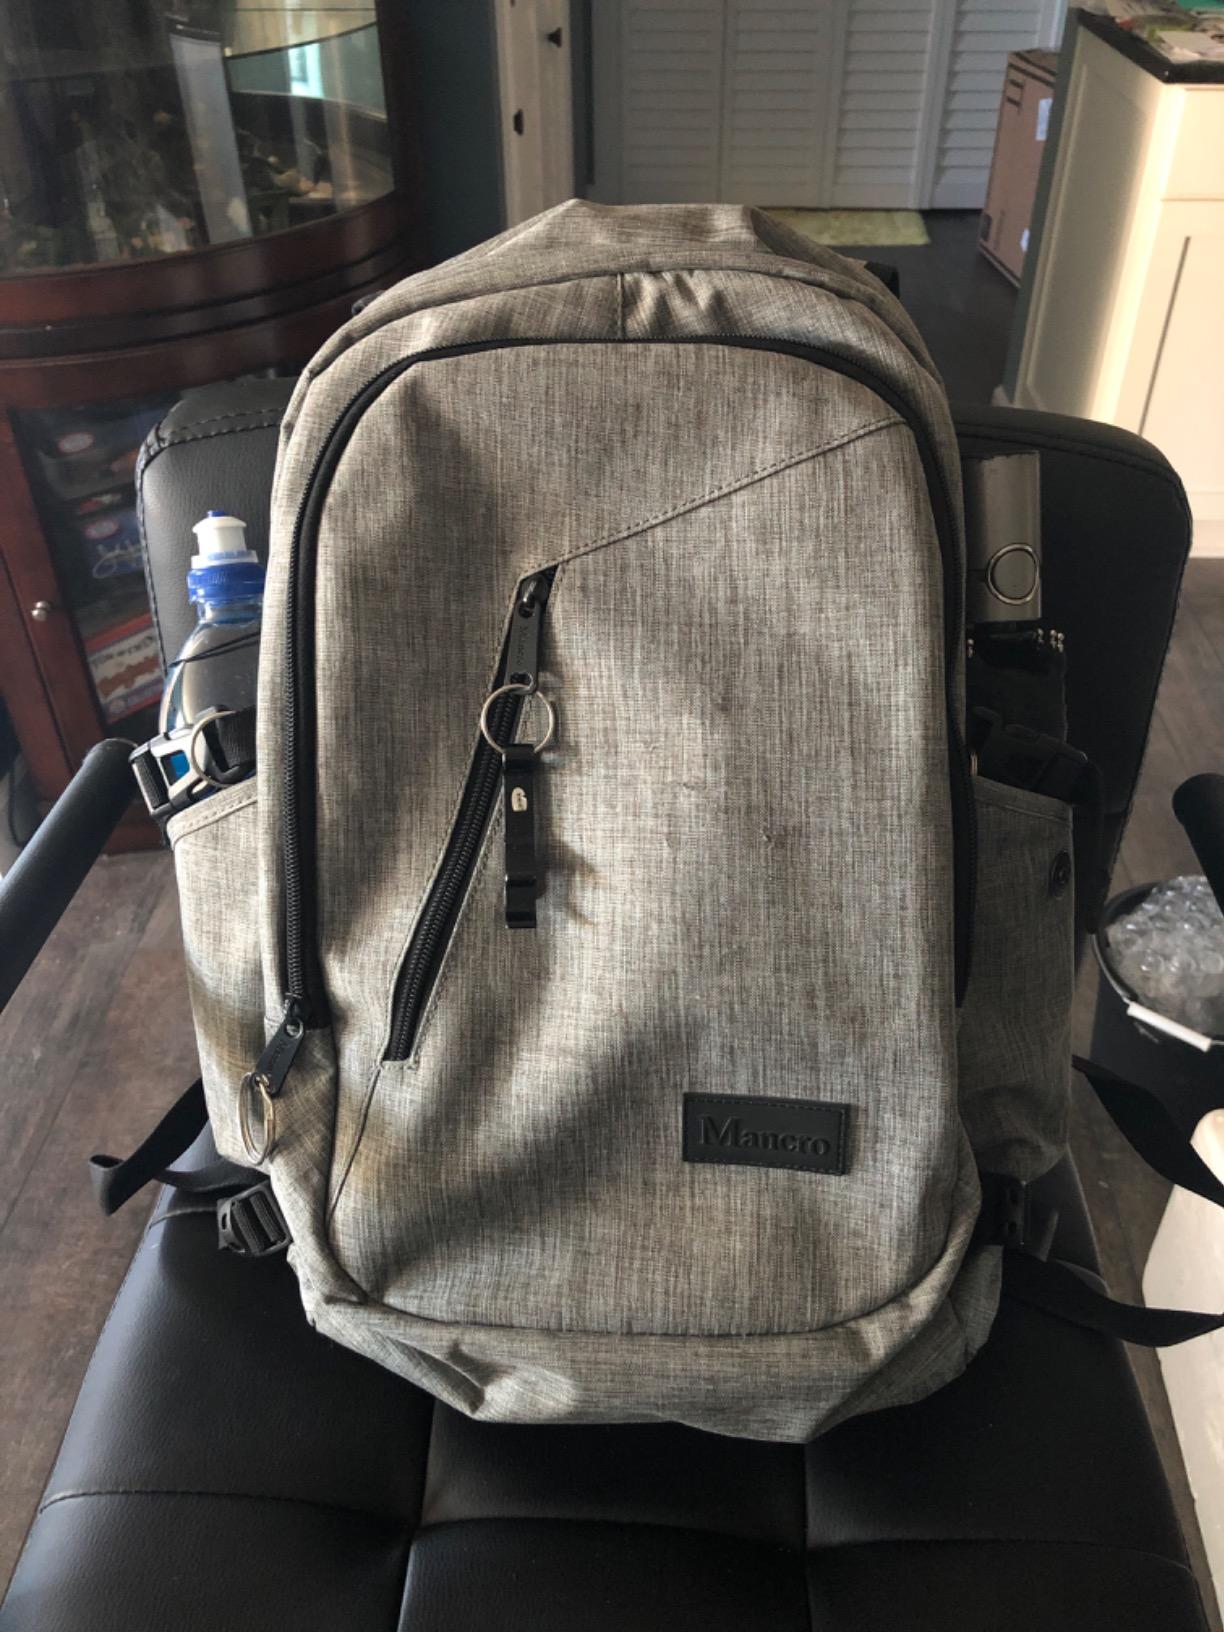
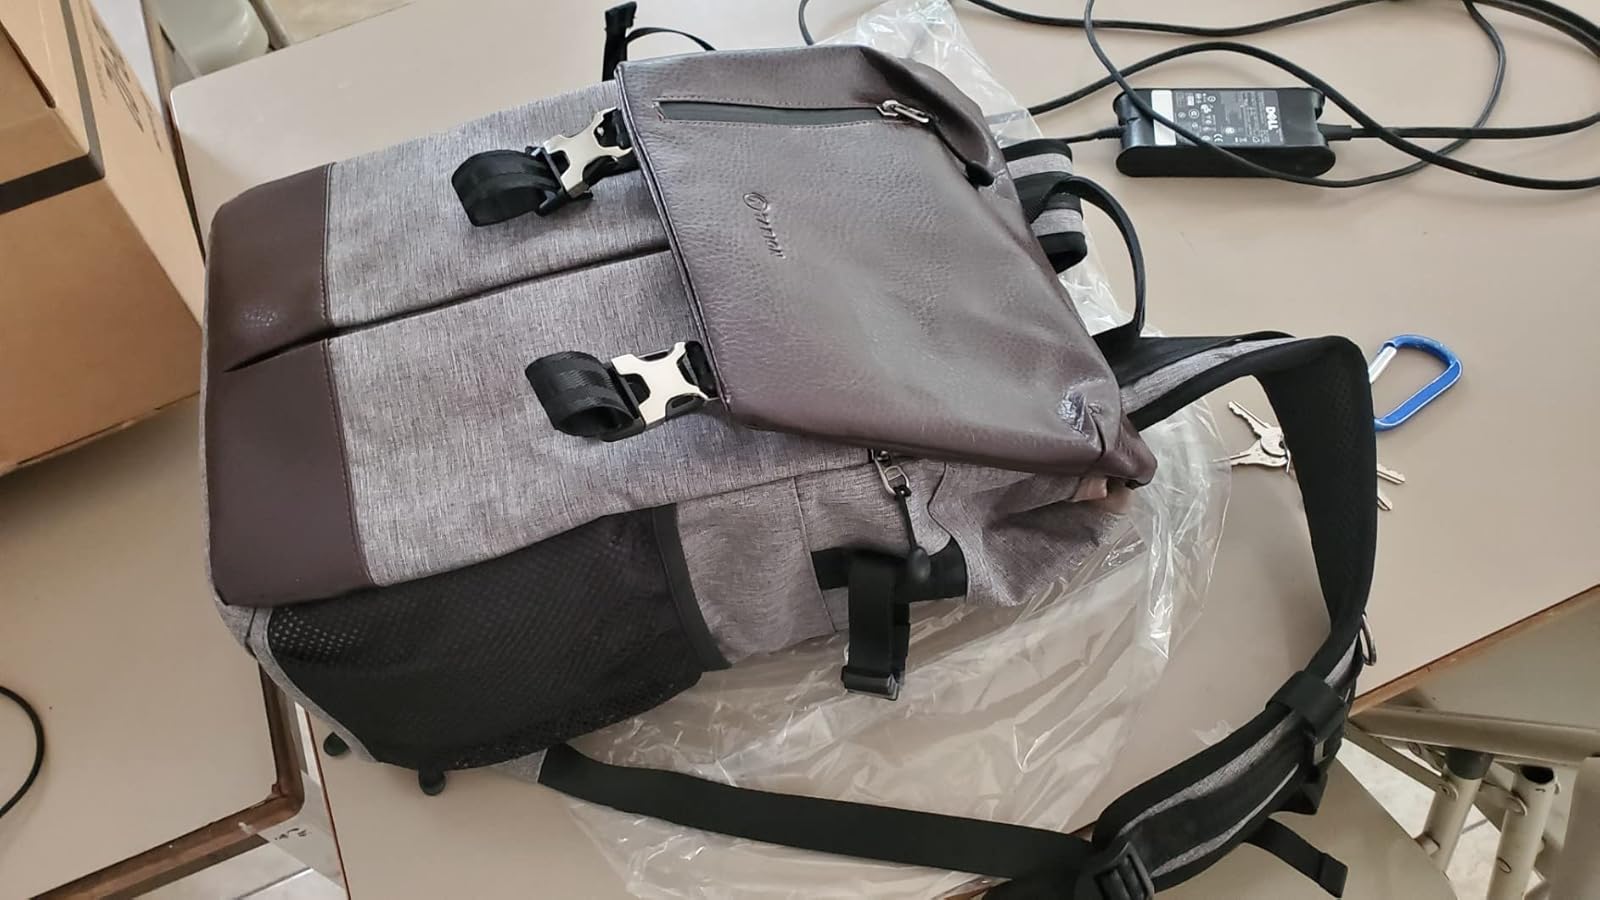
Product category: bag
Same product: no